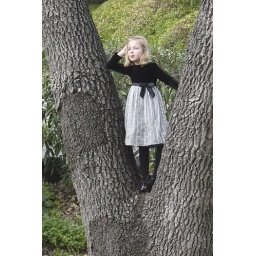
Ojai girl in tree